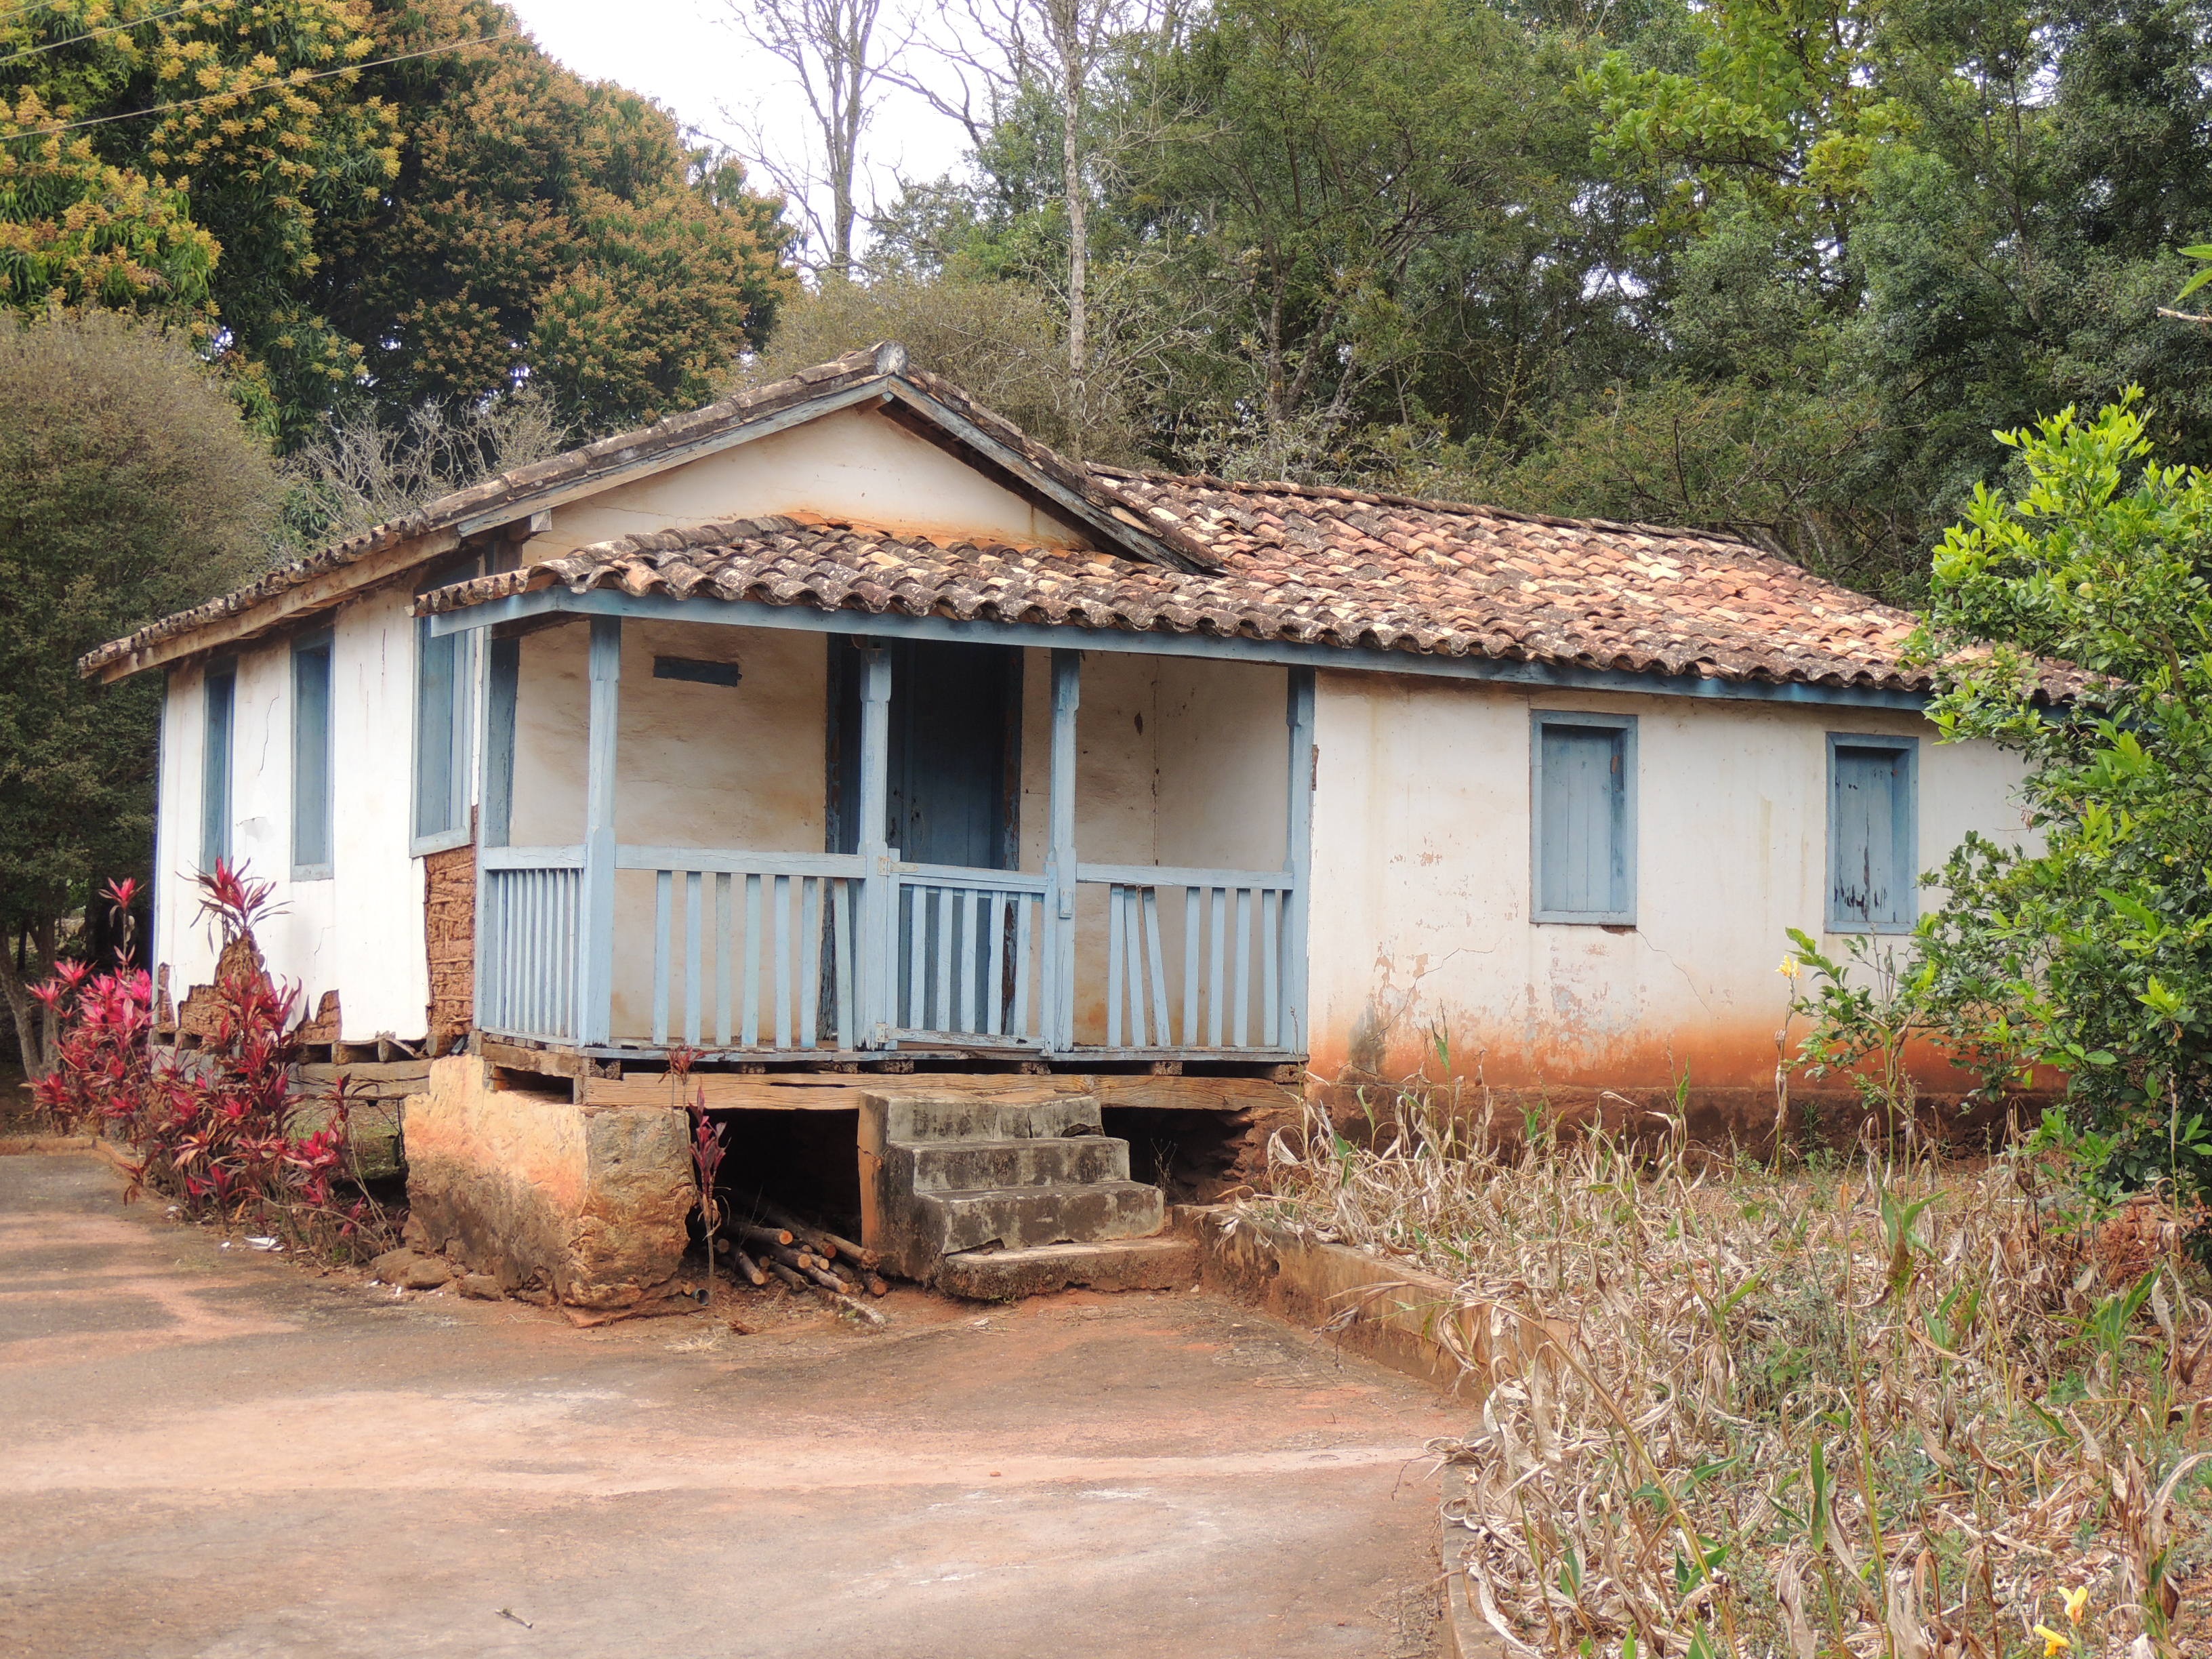
farm, house, building, old, home, hut, village, shack, cottage, property, gate, door, old house, roca, lock, destruction, brazil, baroque, minas, real estate, historic city, rural area, concierge, candiado, crashes, geological phenomenon